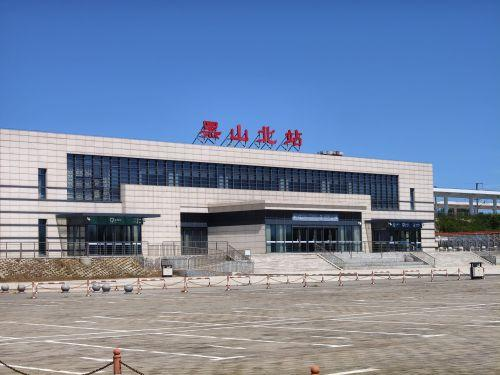
地标名称：黑山北站
所在城市：锦州市·黑山县